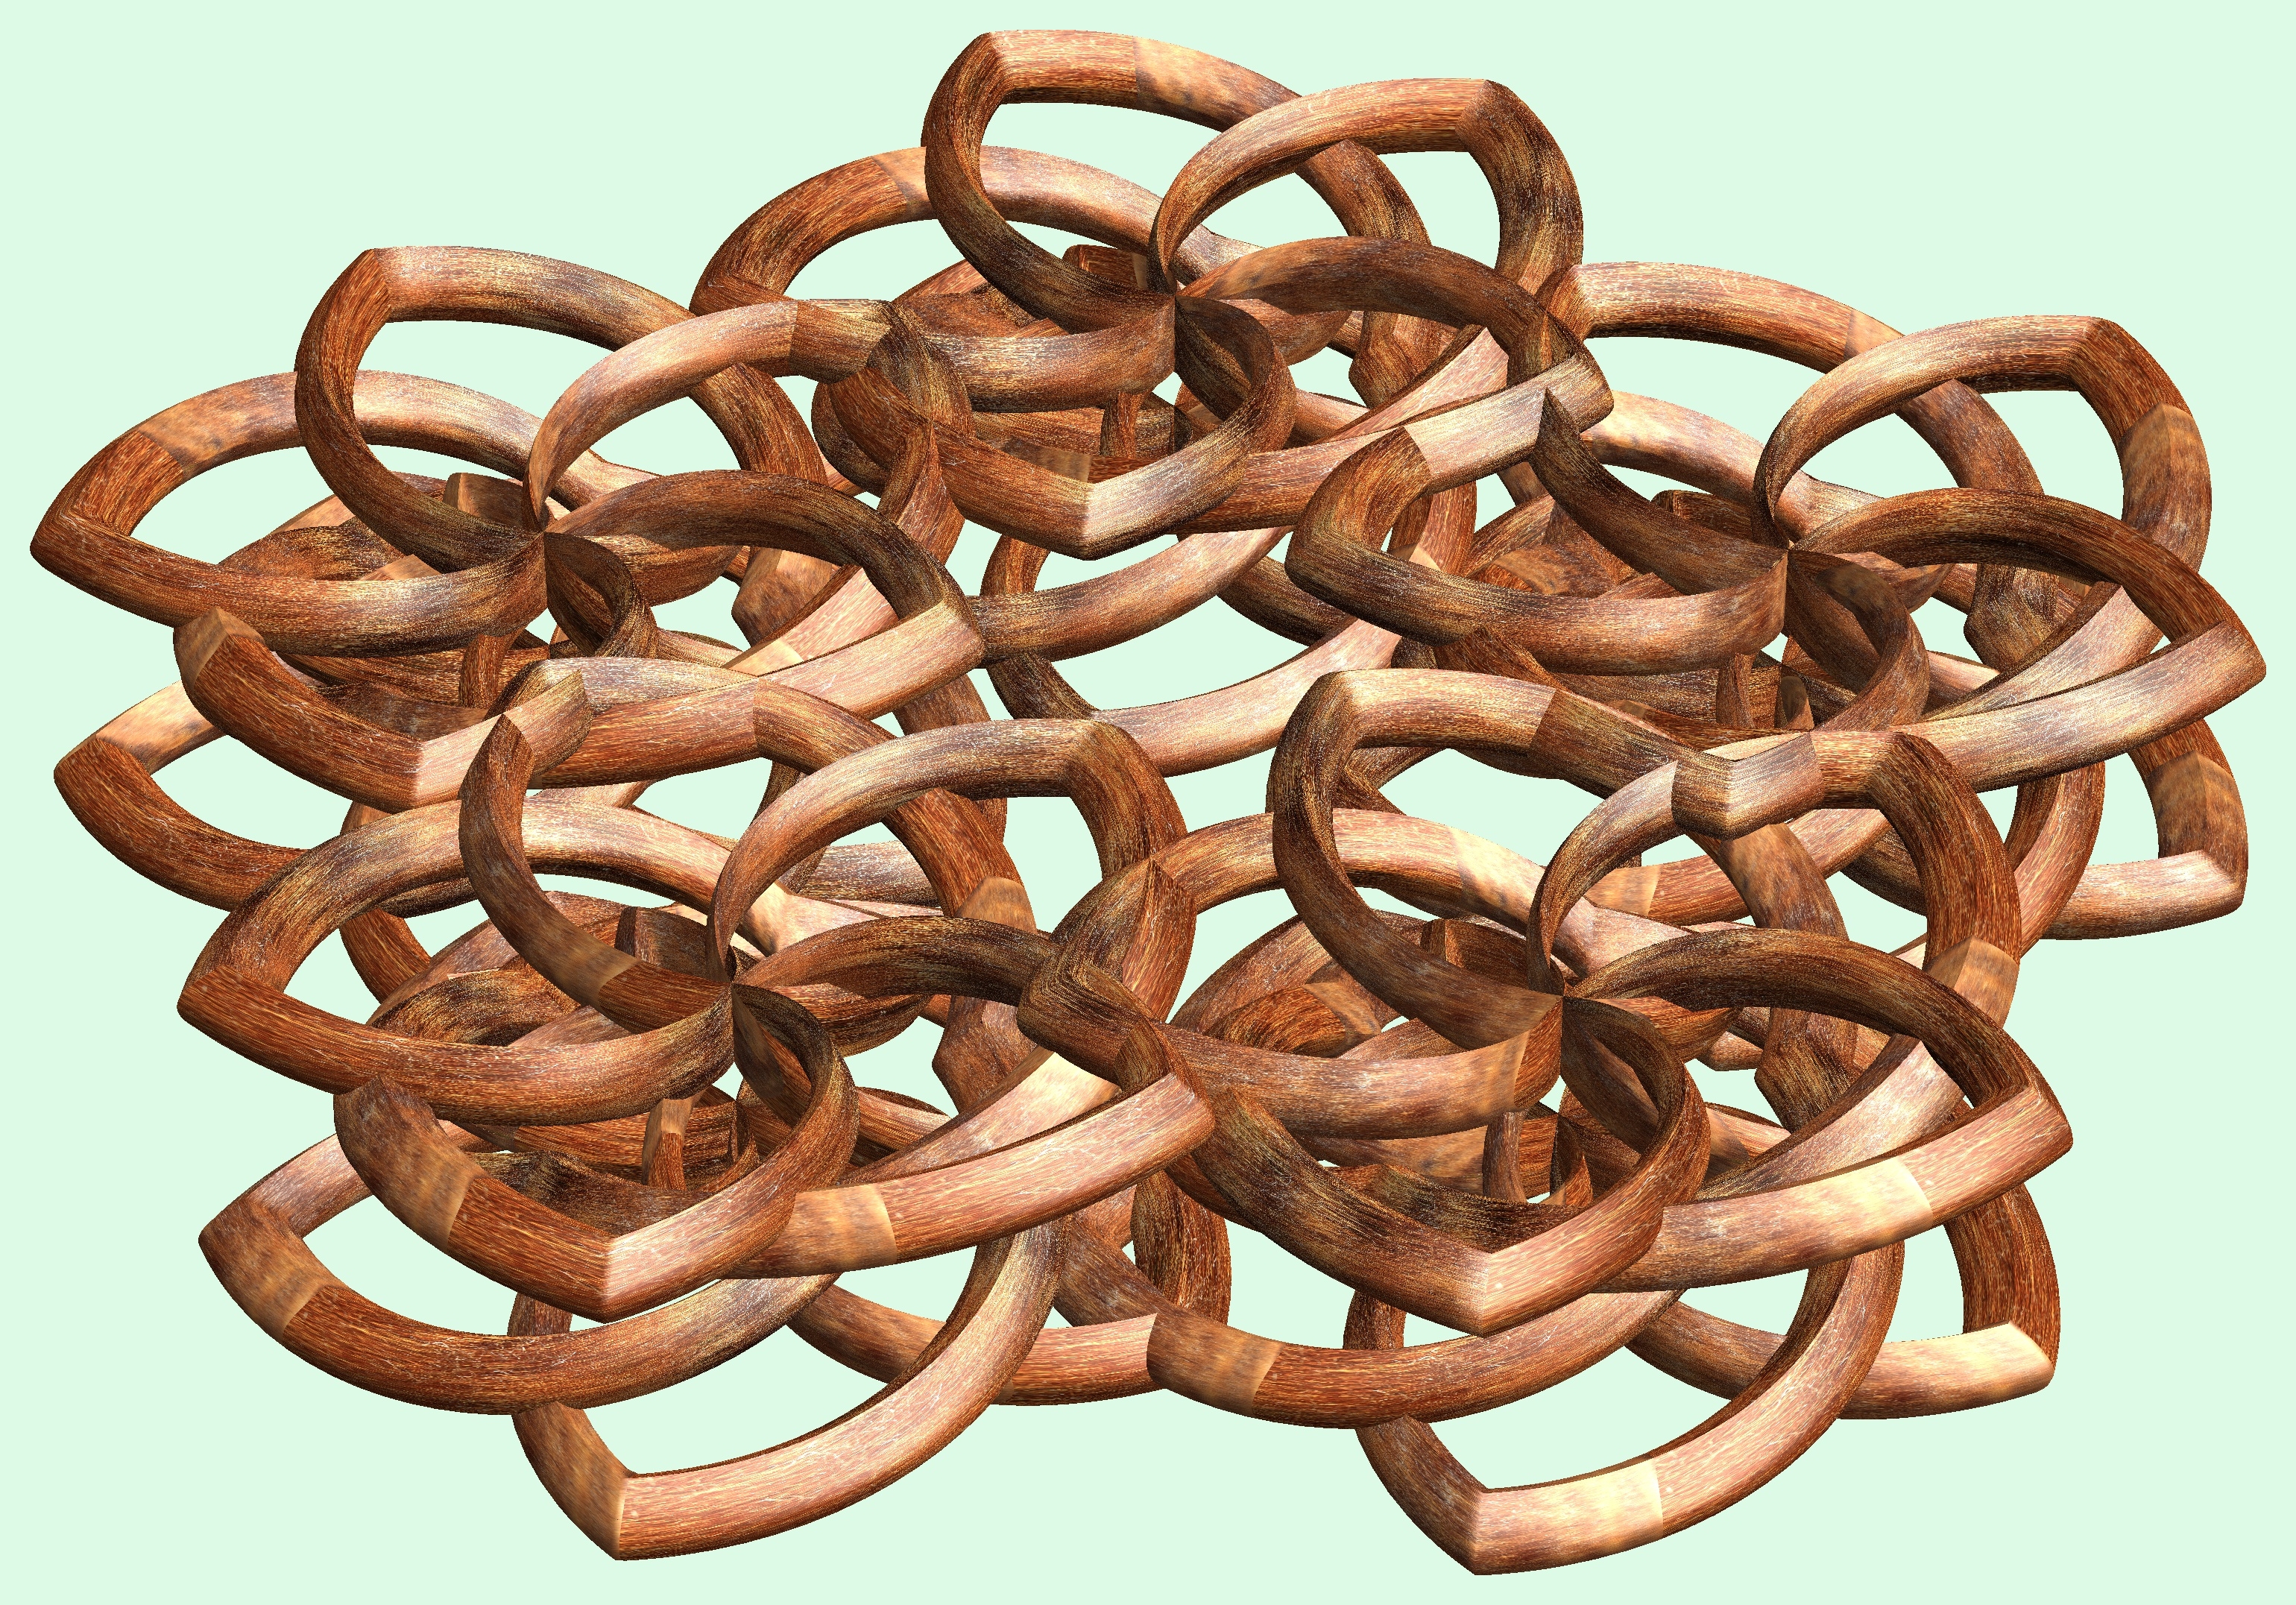
structure, wood, texture, pattern, food, figure, design, symmetry, 3d, graphic, knot, pretzel, mathematica, cg, parametricplot3d, code, program, algorithm, abstruct, mapping, snack food